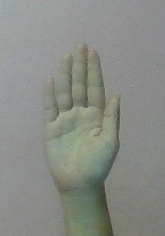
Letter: seen